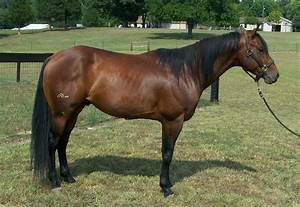
Label: cavallo